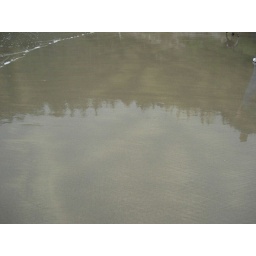
i like the entertwining of the colors of the floor of the beach once glazed over by the water